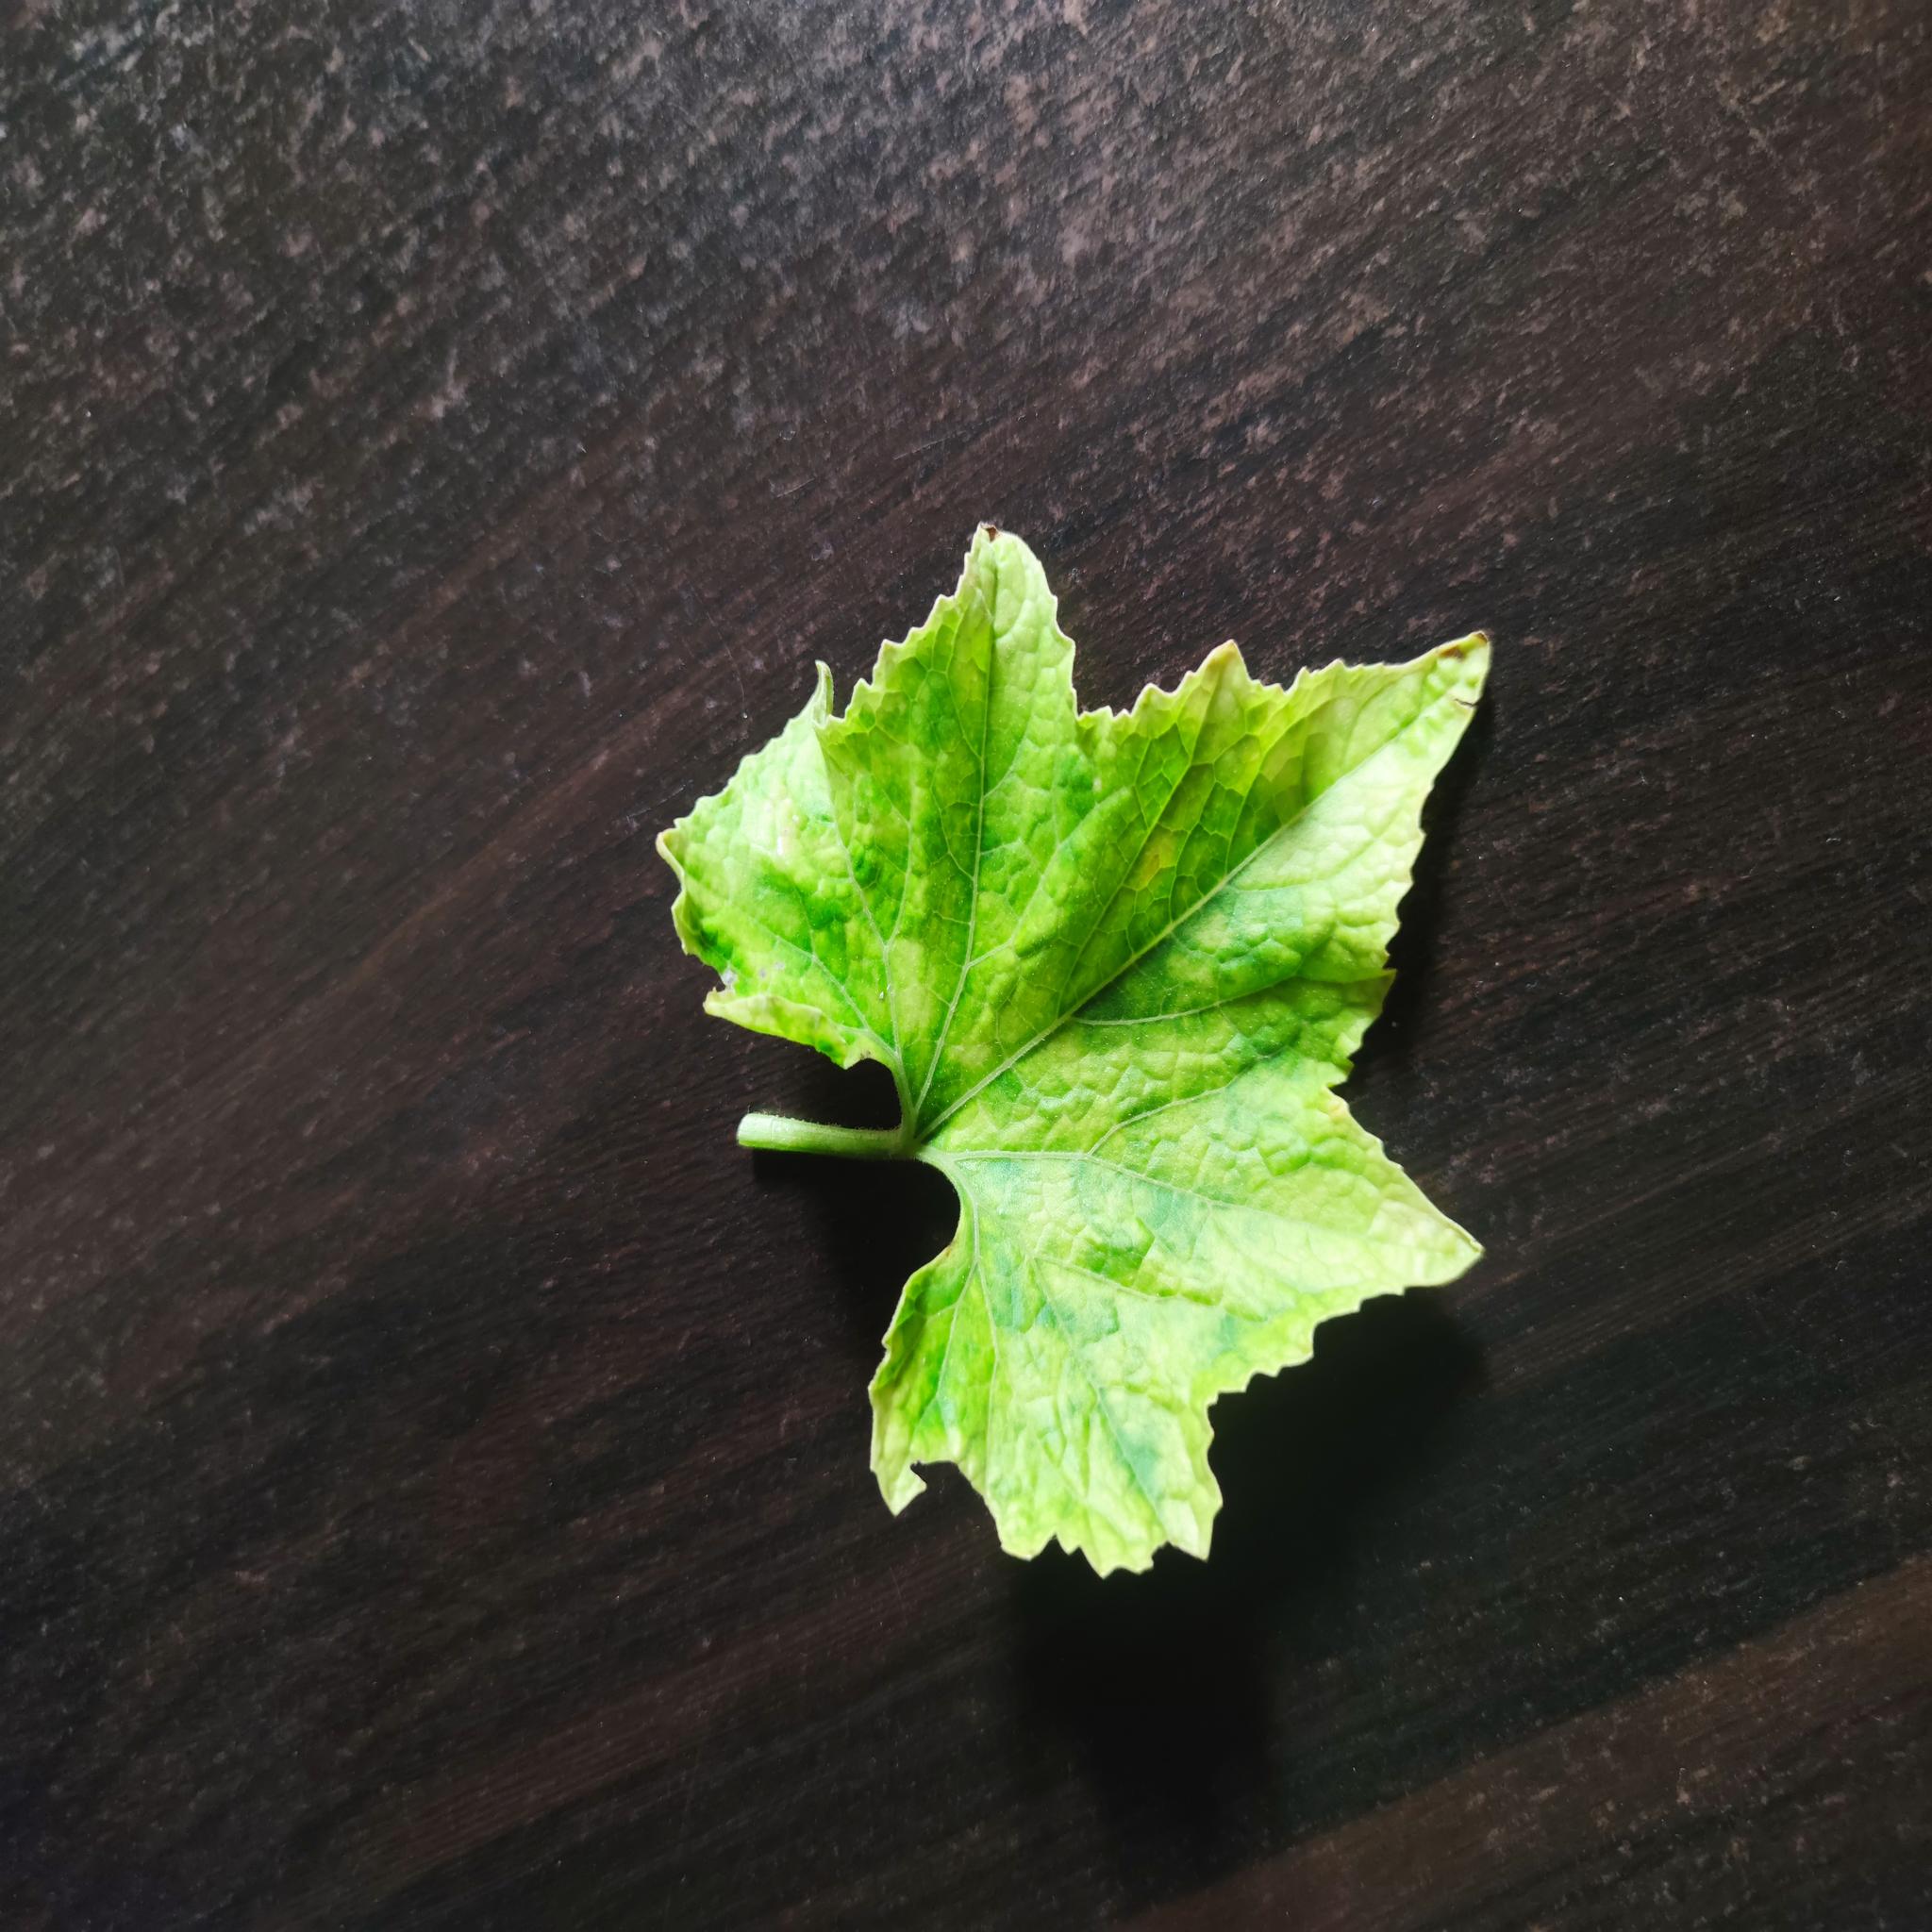
Label: Downy mildew